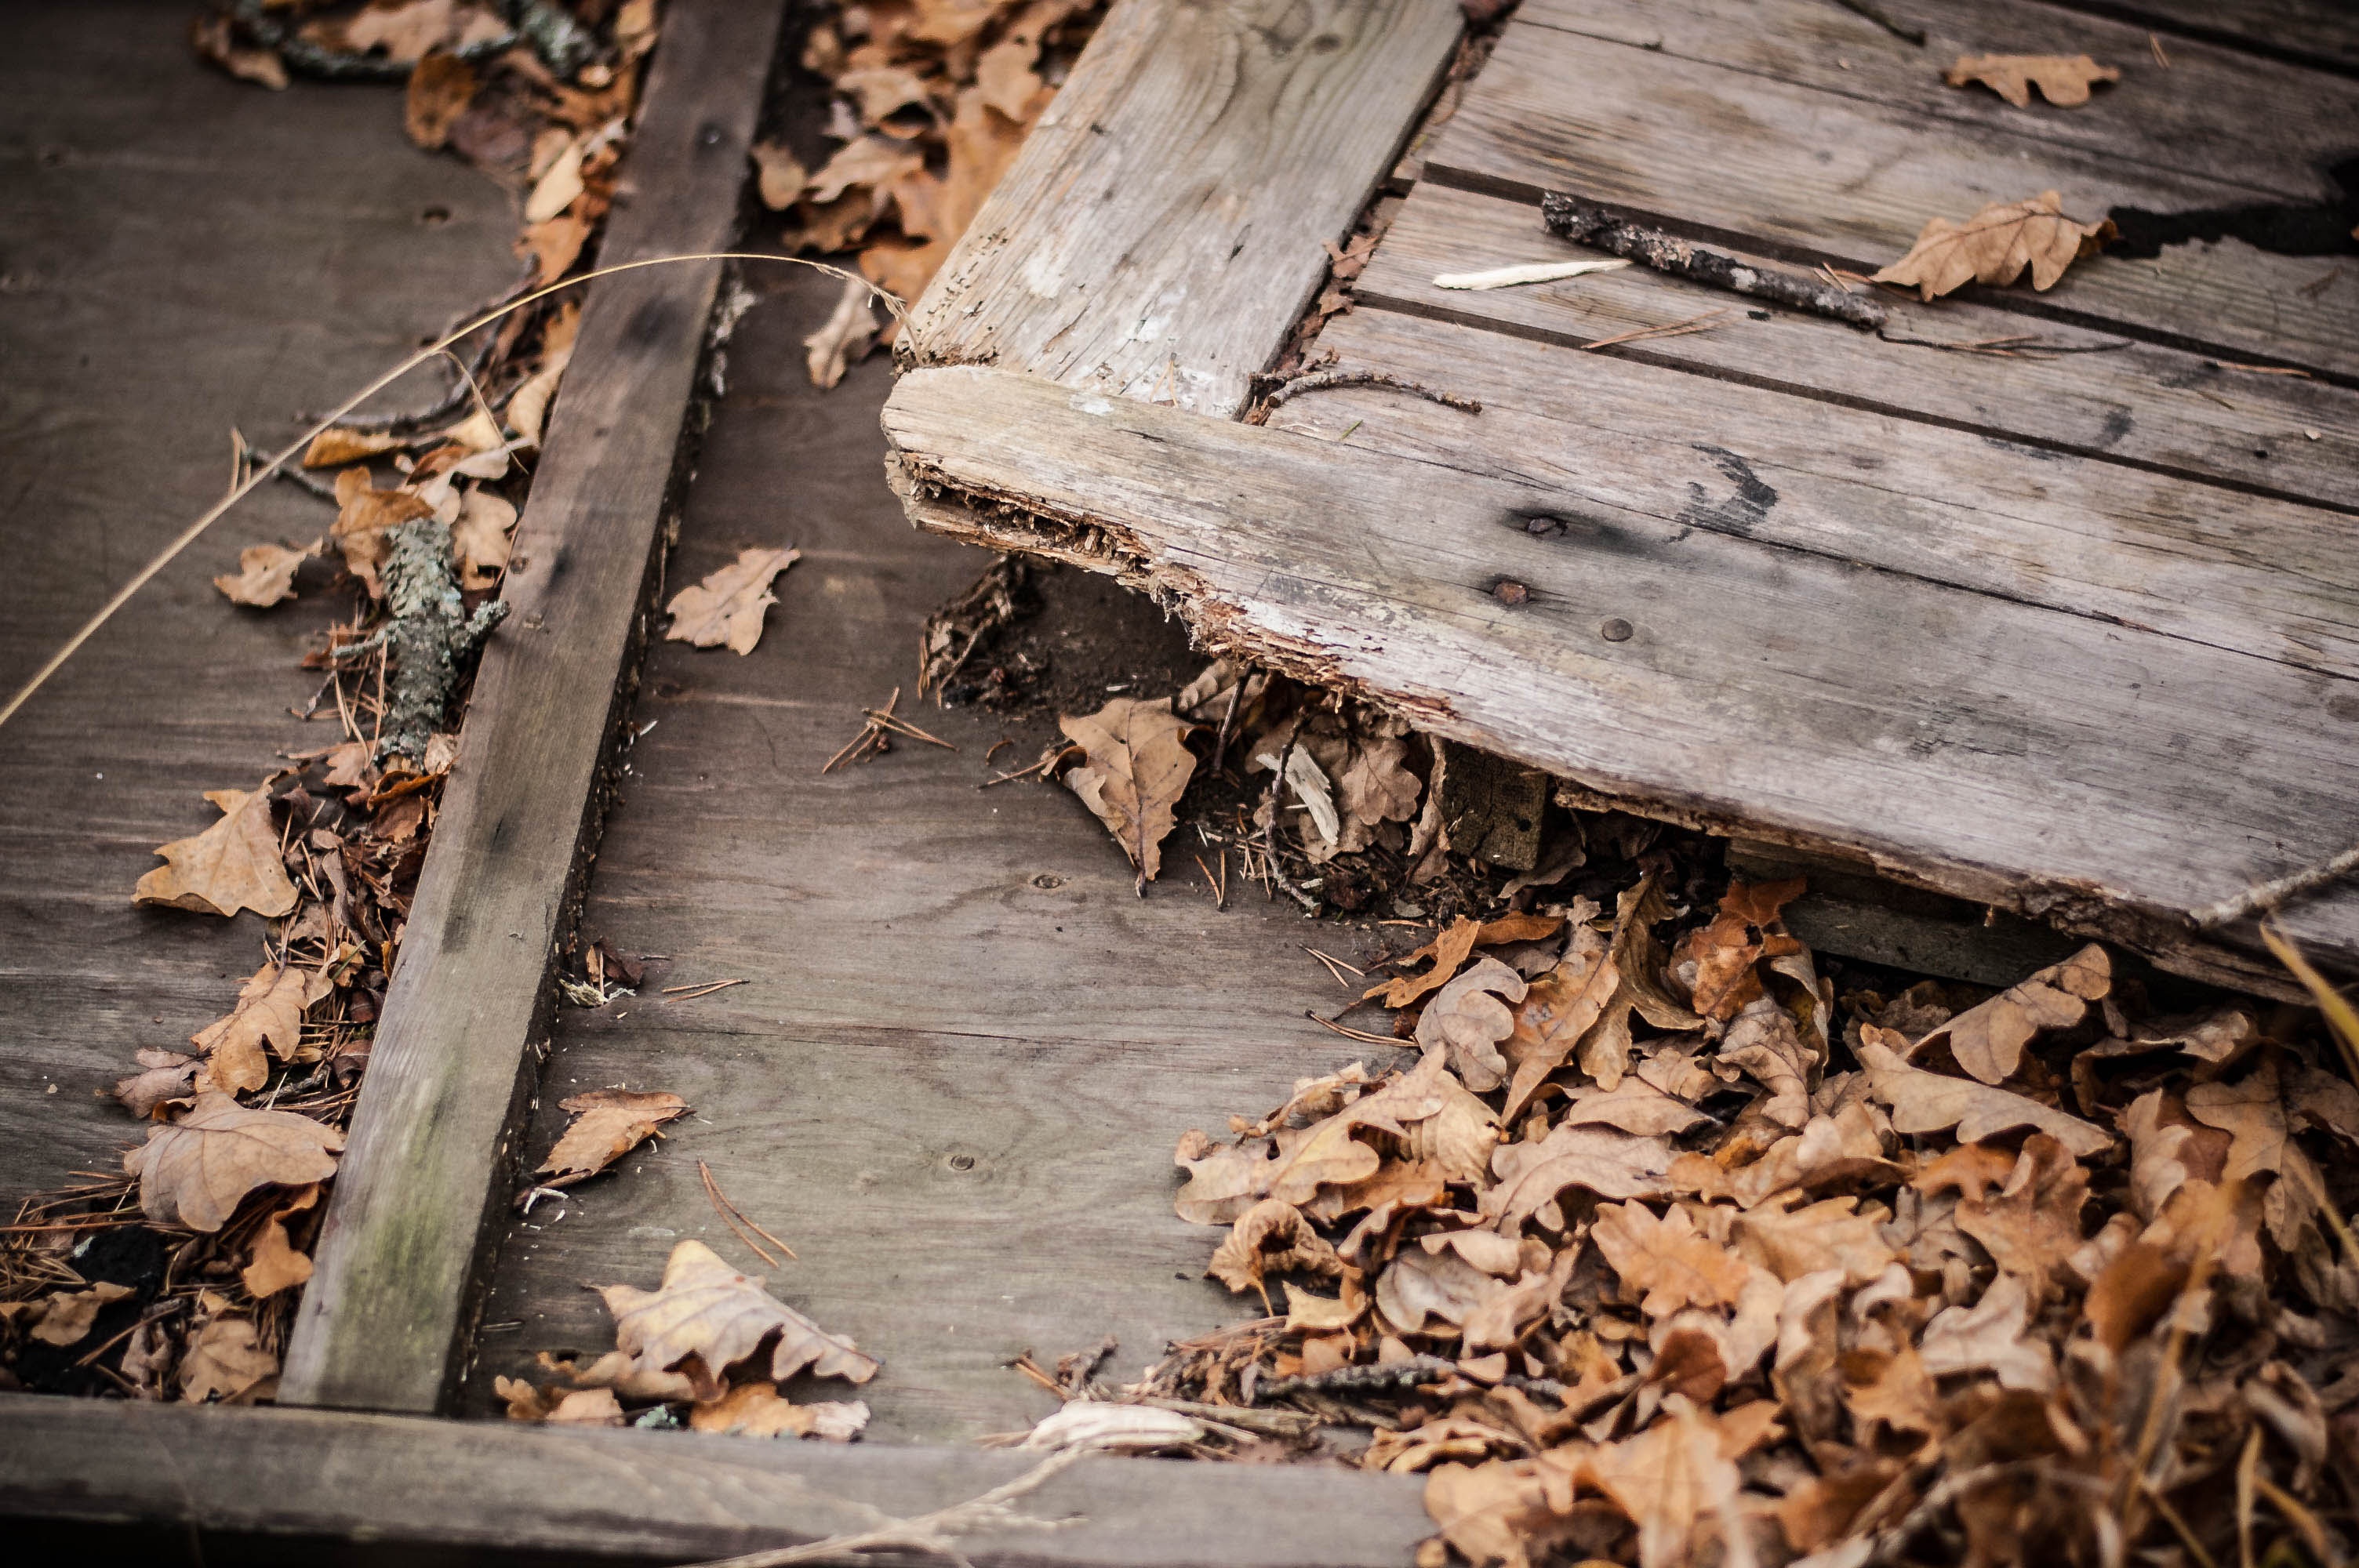
tree, nature, branch, wood, leaf, autumn, soil, door, season, woody plant